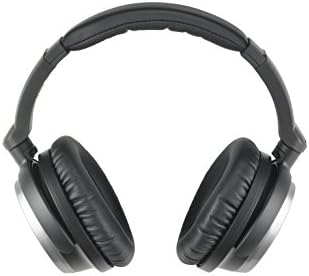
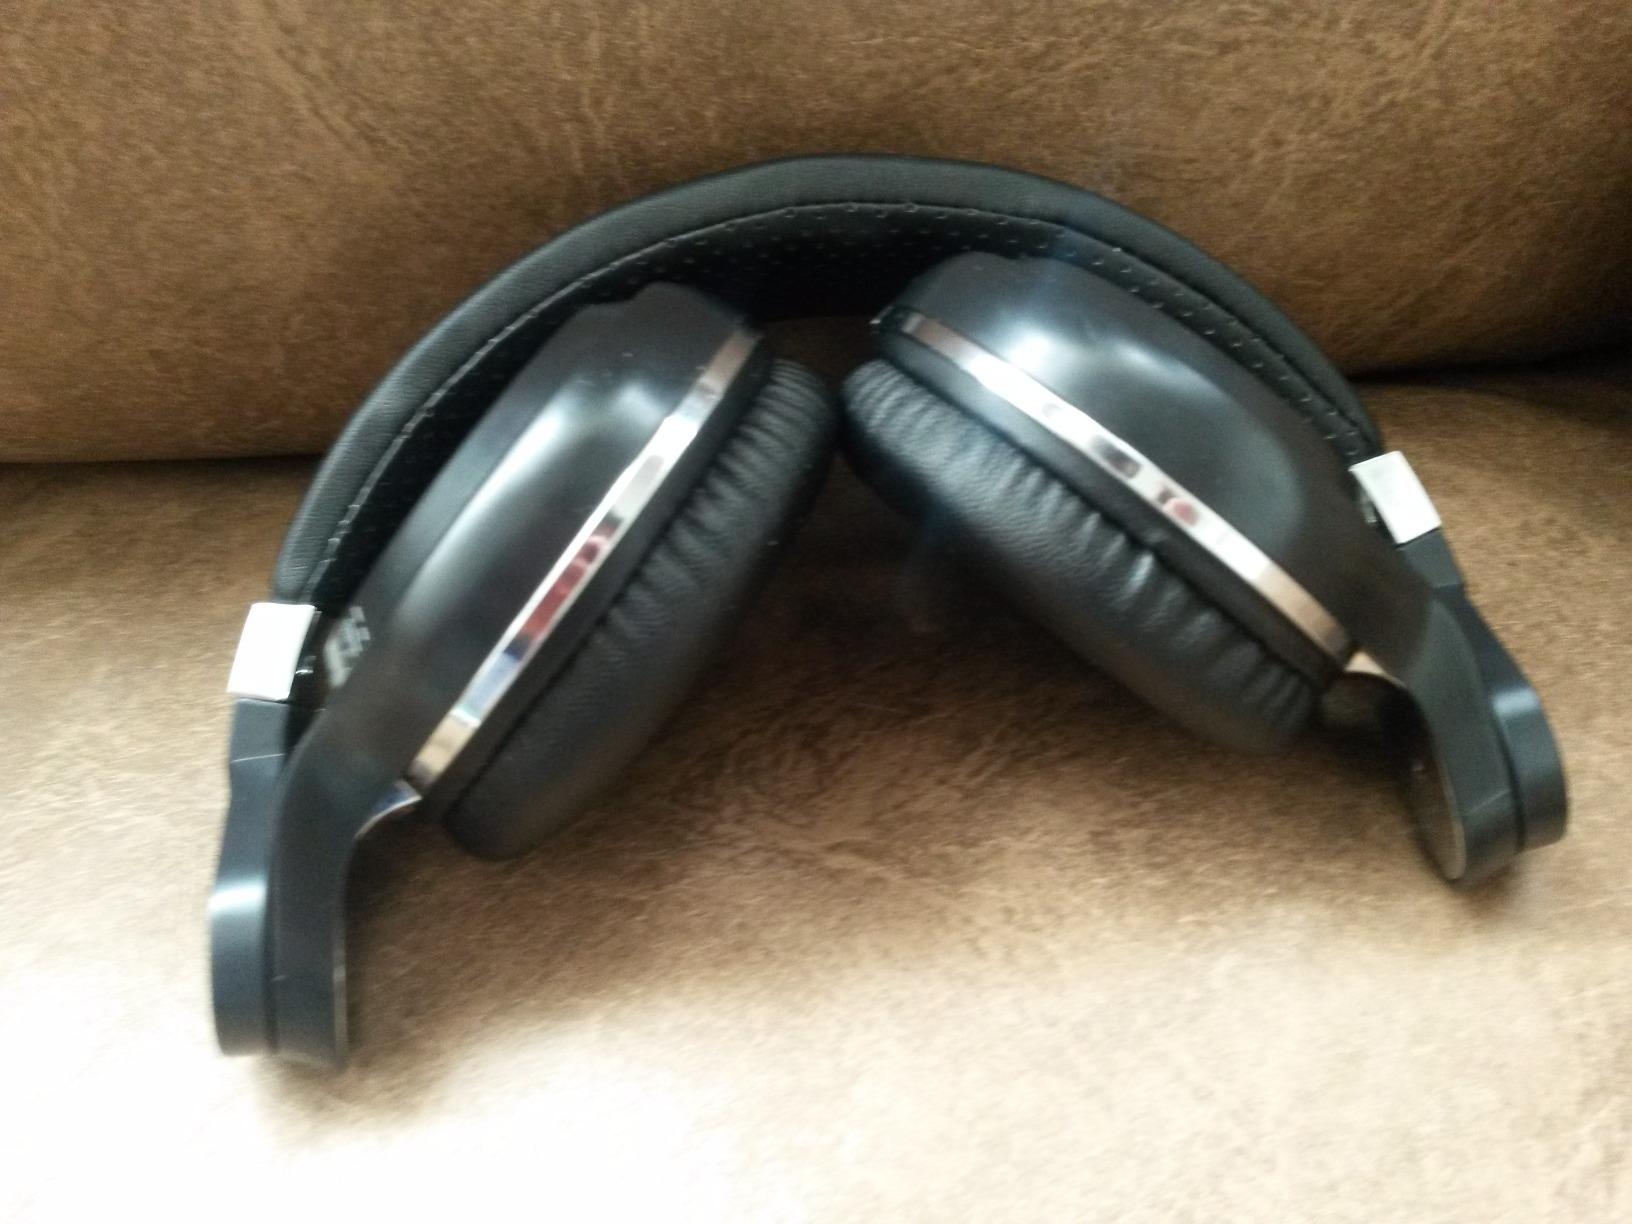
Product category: headphones
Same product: no